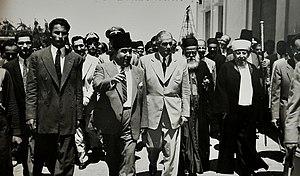
Avec le President Camille Chamoun et évêque de Tripoli Antoine Abed
Boutros el-Khoury, né à Karm Saddé en 1907 et mort le 18 novembre 1984 à Beyrouth, à l'âge de 77 ans, est un homme d’affaires, banquier et industriel libanais. Véritable autodidacte, il réussit à fonder un empire commercial et industriel et devient l’une des plus grandes fortunes libanaises dans les années 1950-1970. Il est une figure importante de l’élite dirigeante libanaise dans la deuxième moitié du 20e siècle. Son influence est telle qu’il participe à l’élaboration de certaines législations économiques, et use de son expertise lors de la résolution de grandes crises nationales.